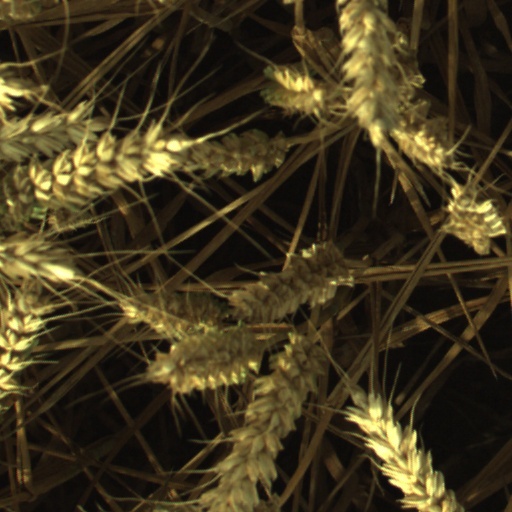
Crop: wheat